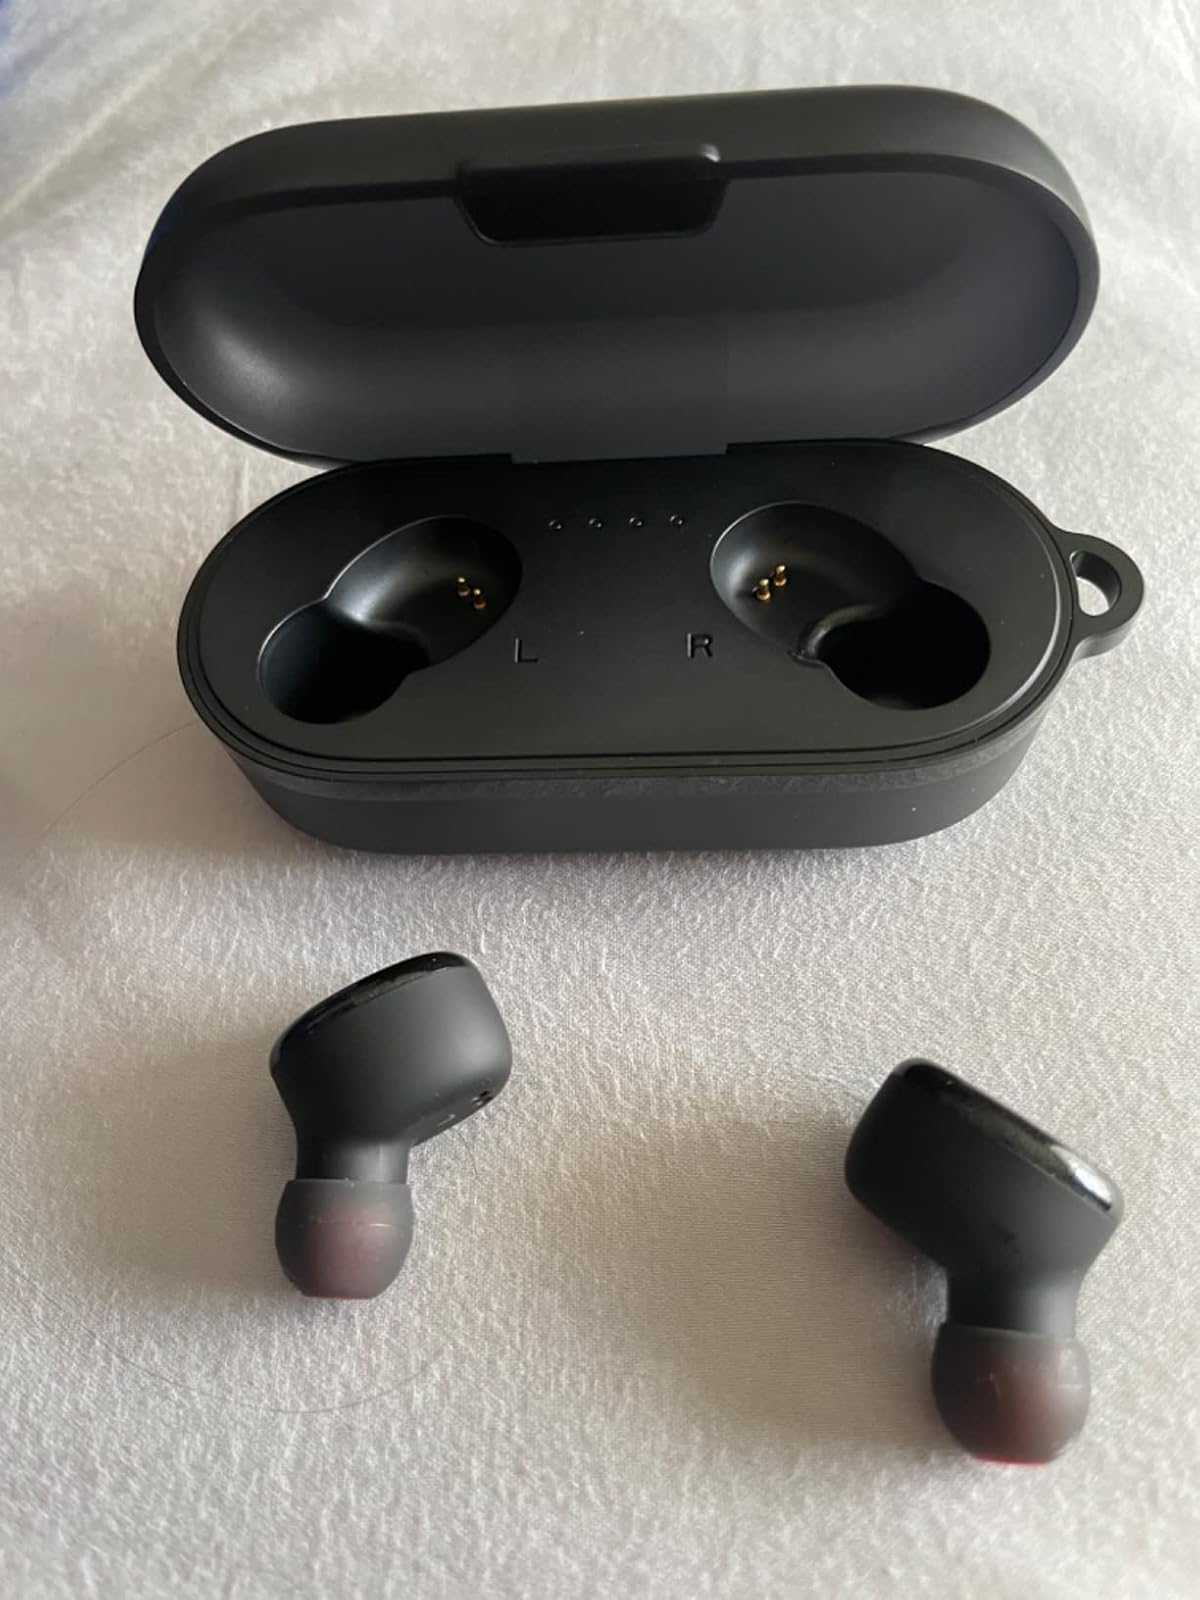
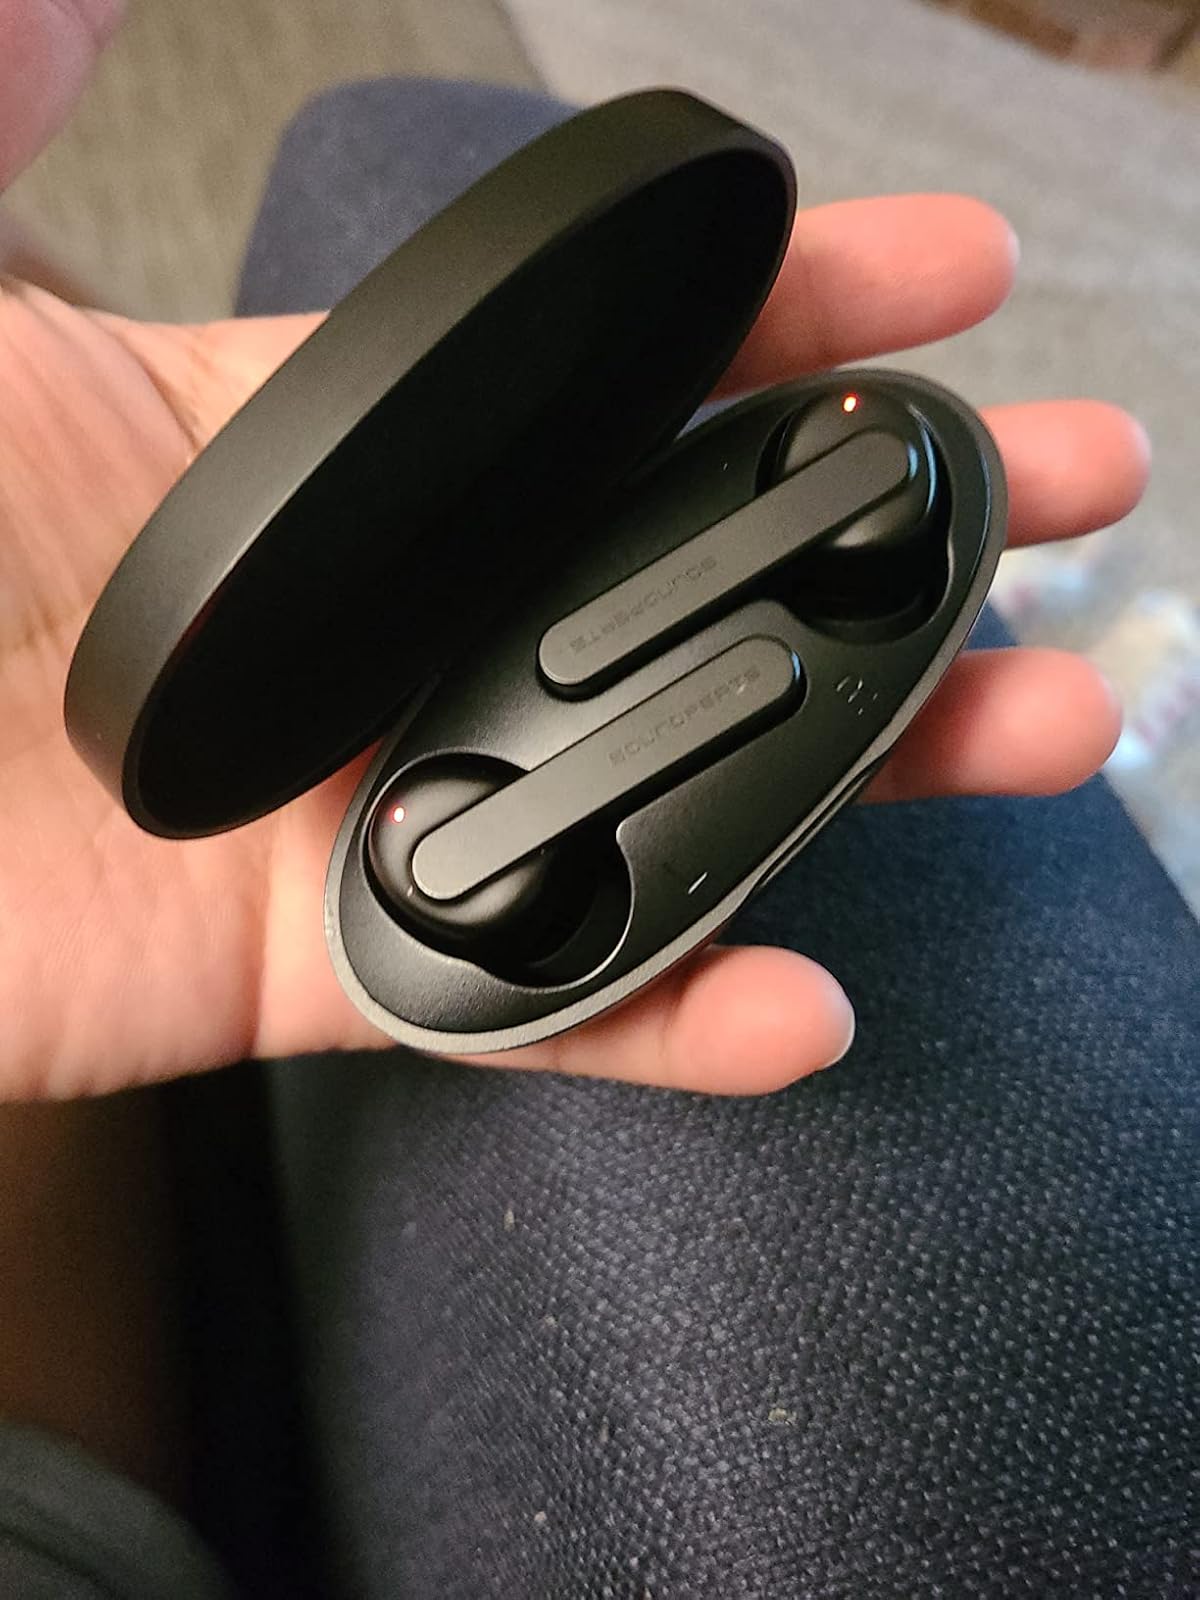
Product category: earbuds
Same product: no